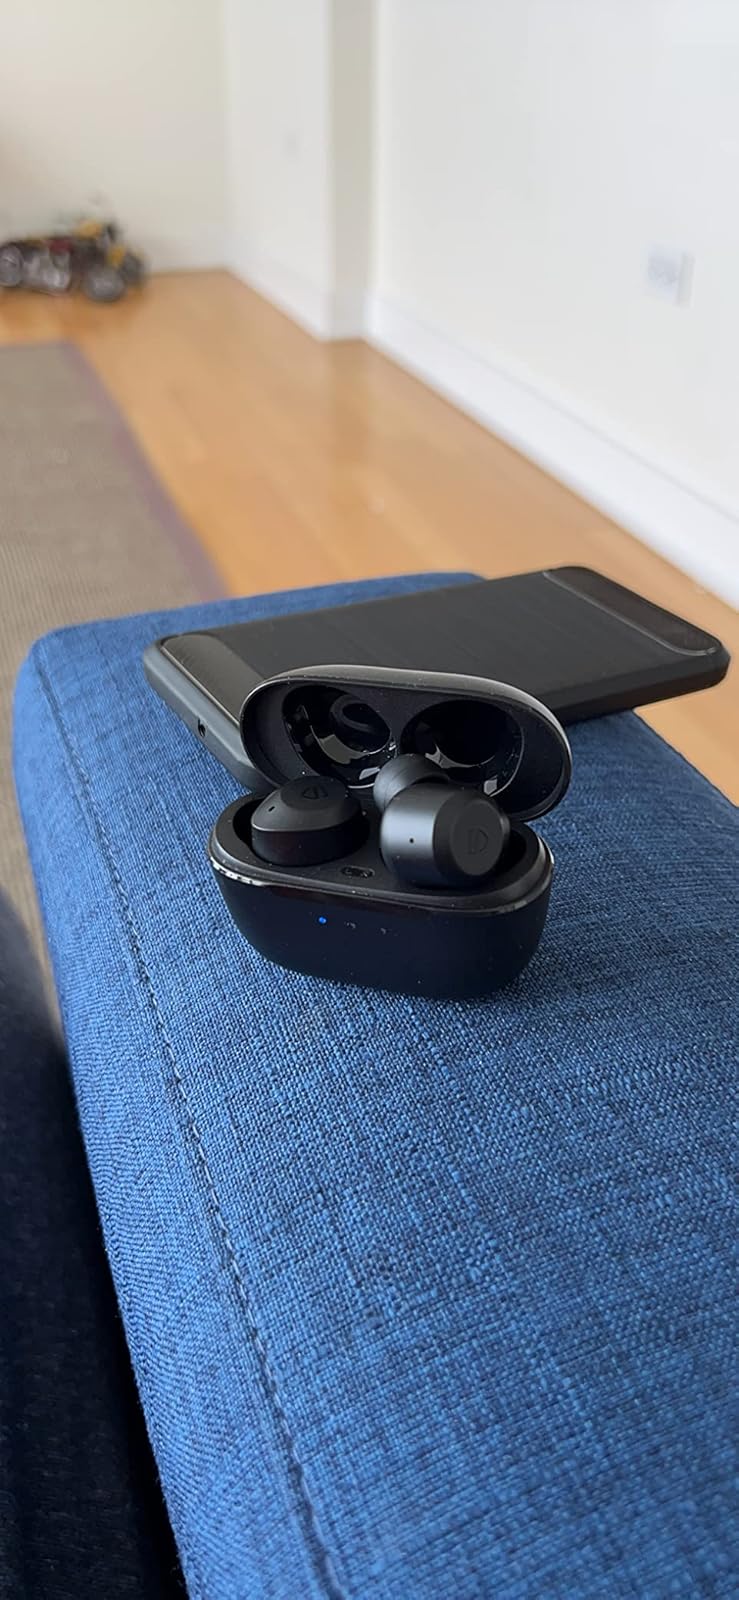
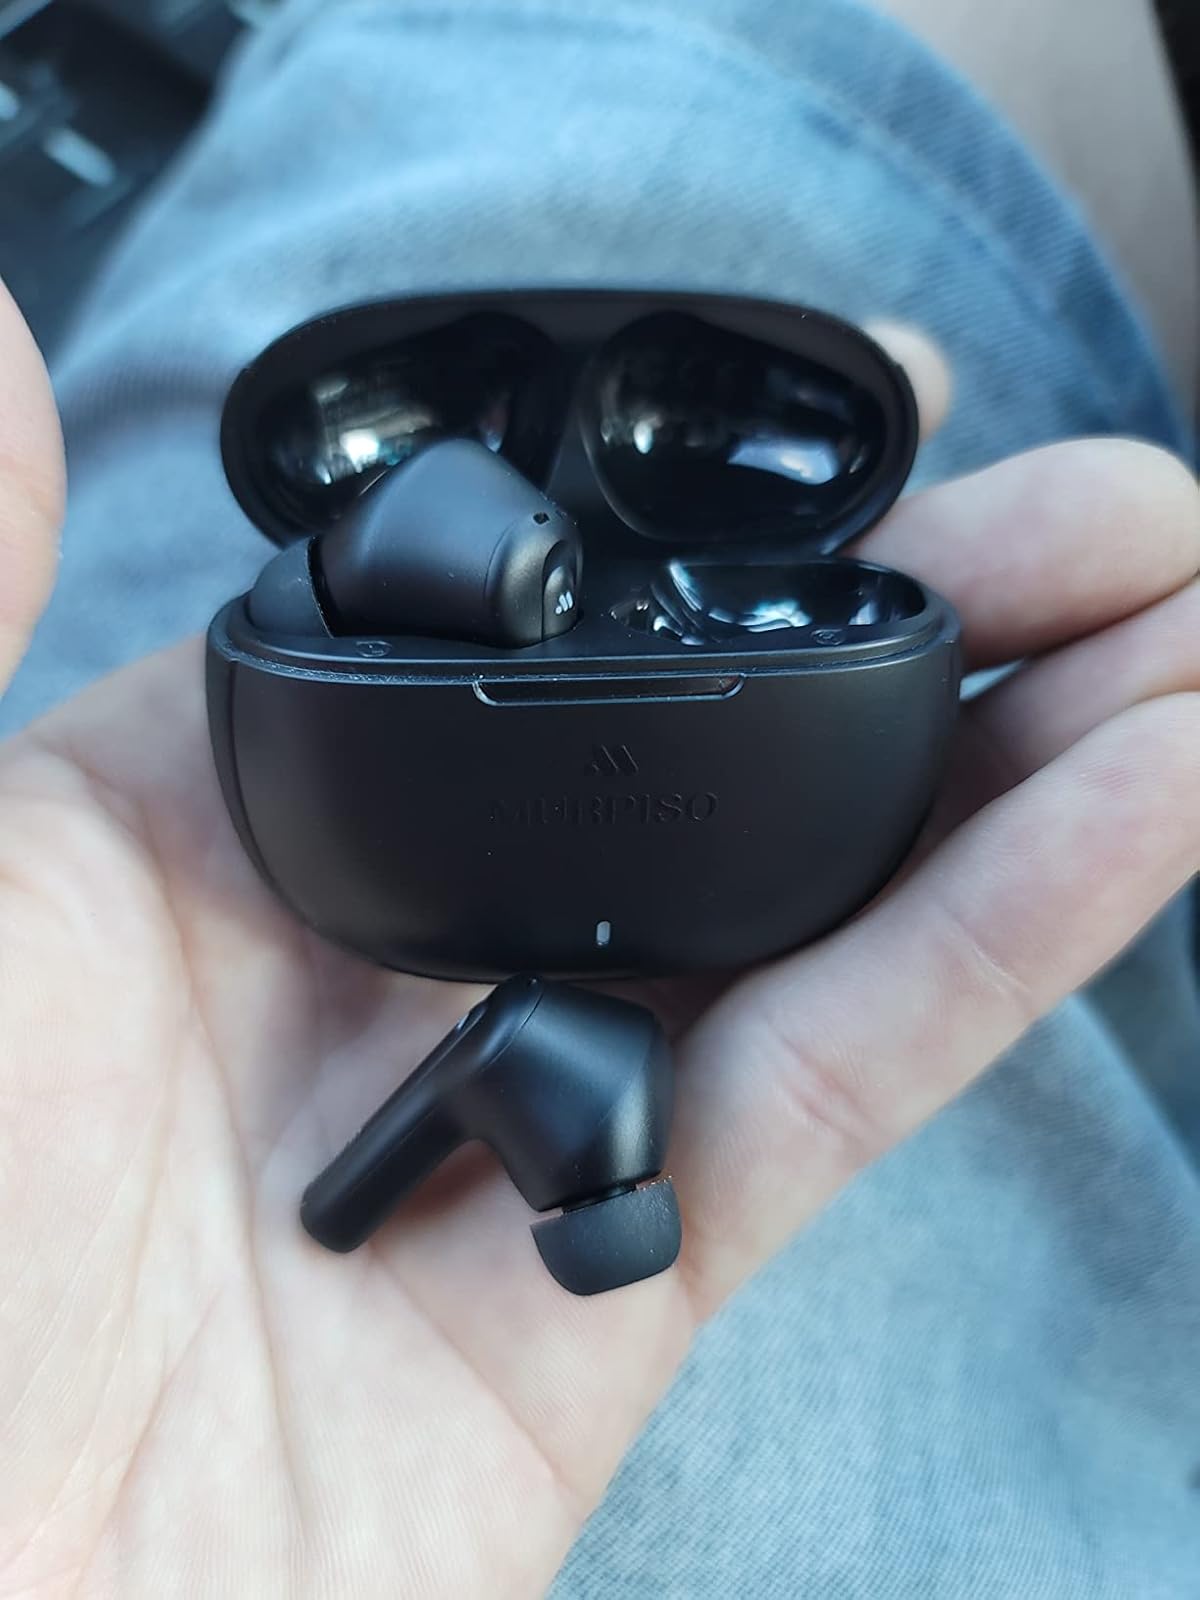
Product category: earbuds
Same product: no